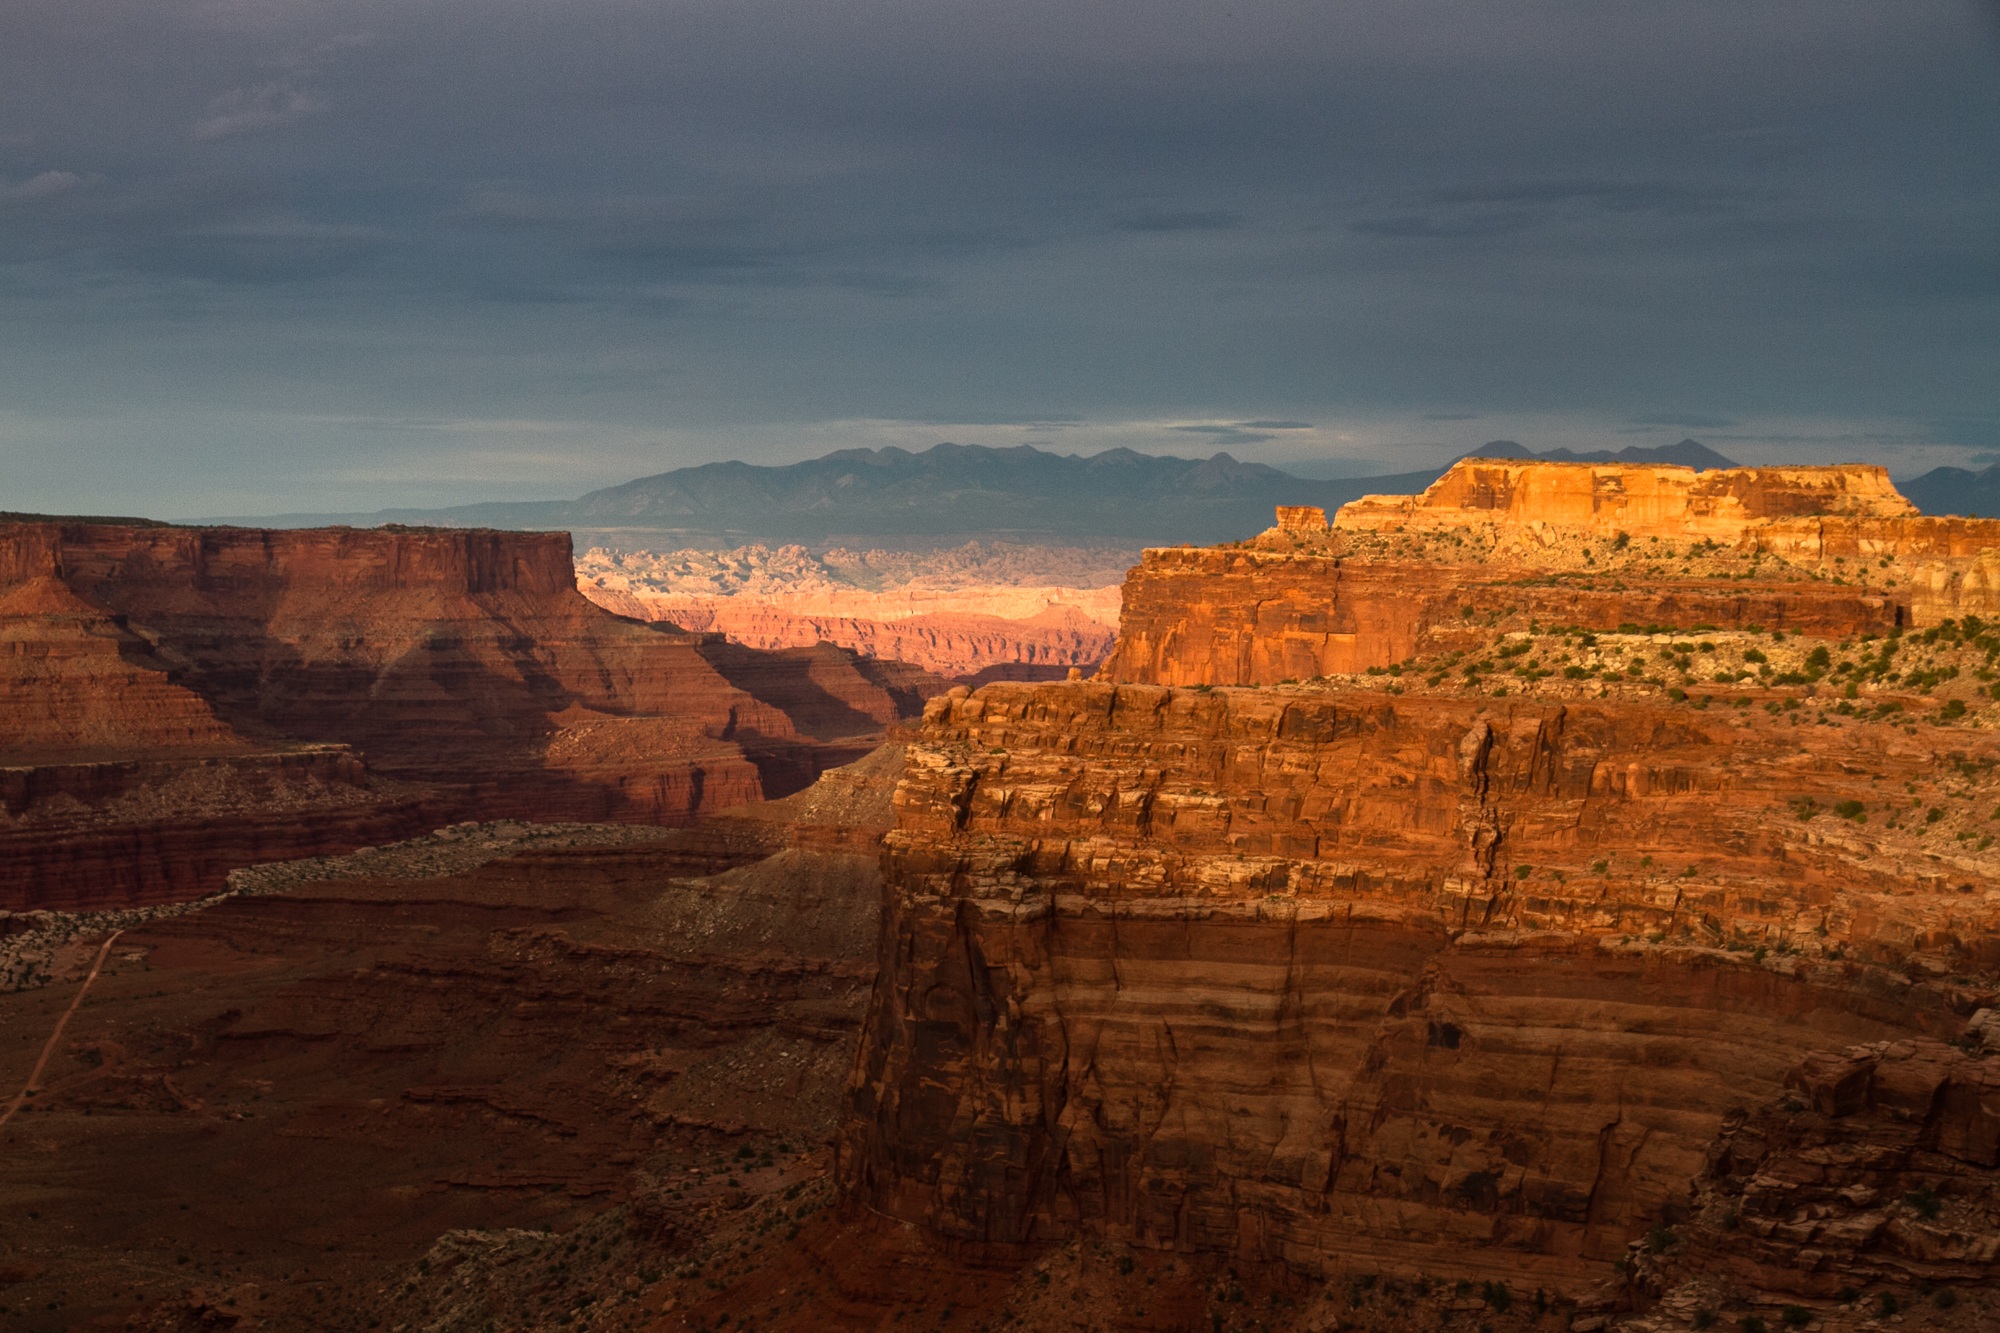
landscape, rock, sky, sunset, valley, travel, formation, cliff, arch, park, usa, canyon, terrain, national park, geology, colorado, mountains, badlands, plateau, wadi, butte, canyon lands, landform, geographical feature, canyon lands national park